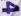
Number: 4